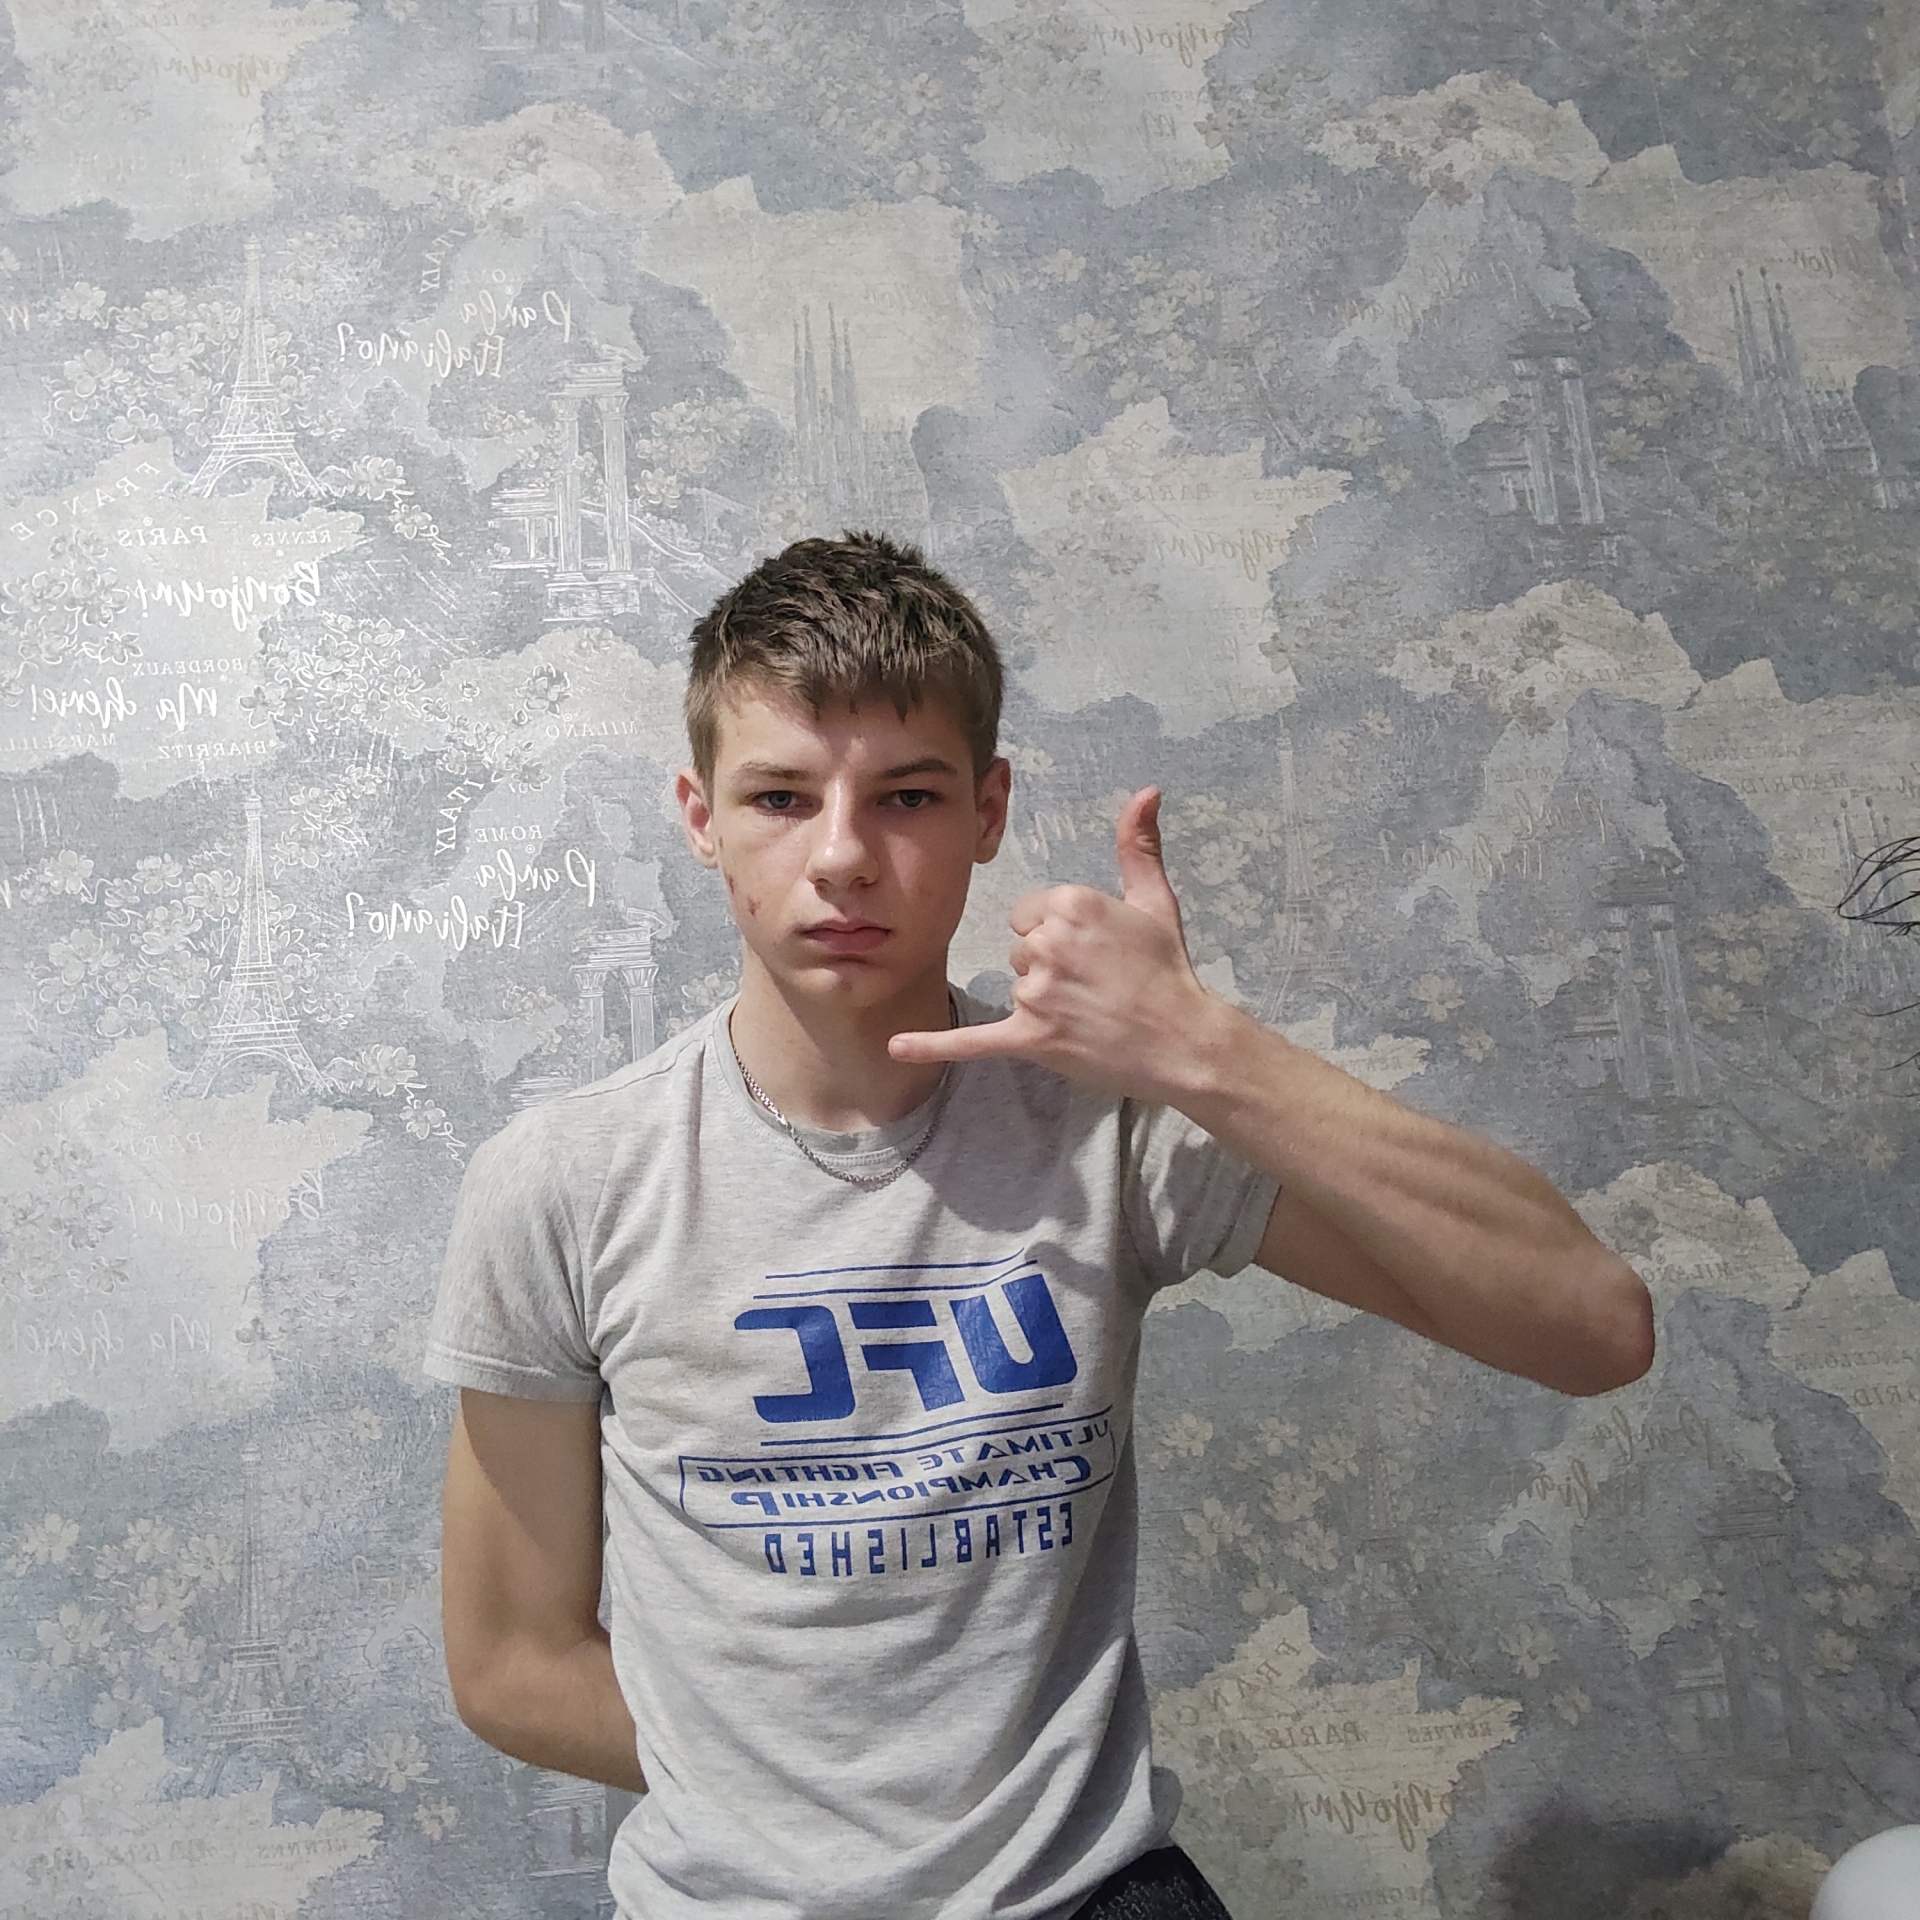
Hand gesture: call